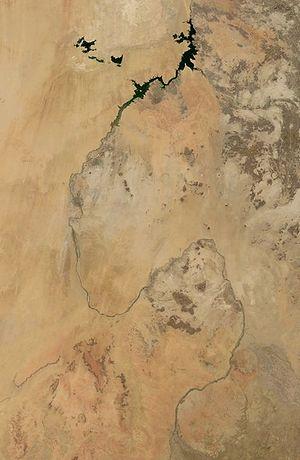
La Nubie est aujourd'hui une région du nord du Soudan et de l’extrême sud de l'Égypte, longeant le Nil.
Les lacs de Toshka sont un ensemble de lacs récents en train de se former en Égypte dans la dépression de Toshka, dans le désert du Sahara.
Le bassin de Nubie est une nappe phréatique souterraine partagée entre l'Égypte, la Libye, le Soudan et le Tchad, qui s'étend sur 250 000 km².